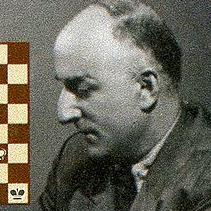
Age: 99